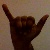
The image shows a hand gesture representing the letter 'Y' in Indian Sign Language.